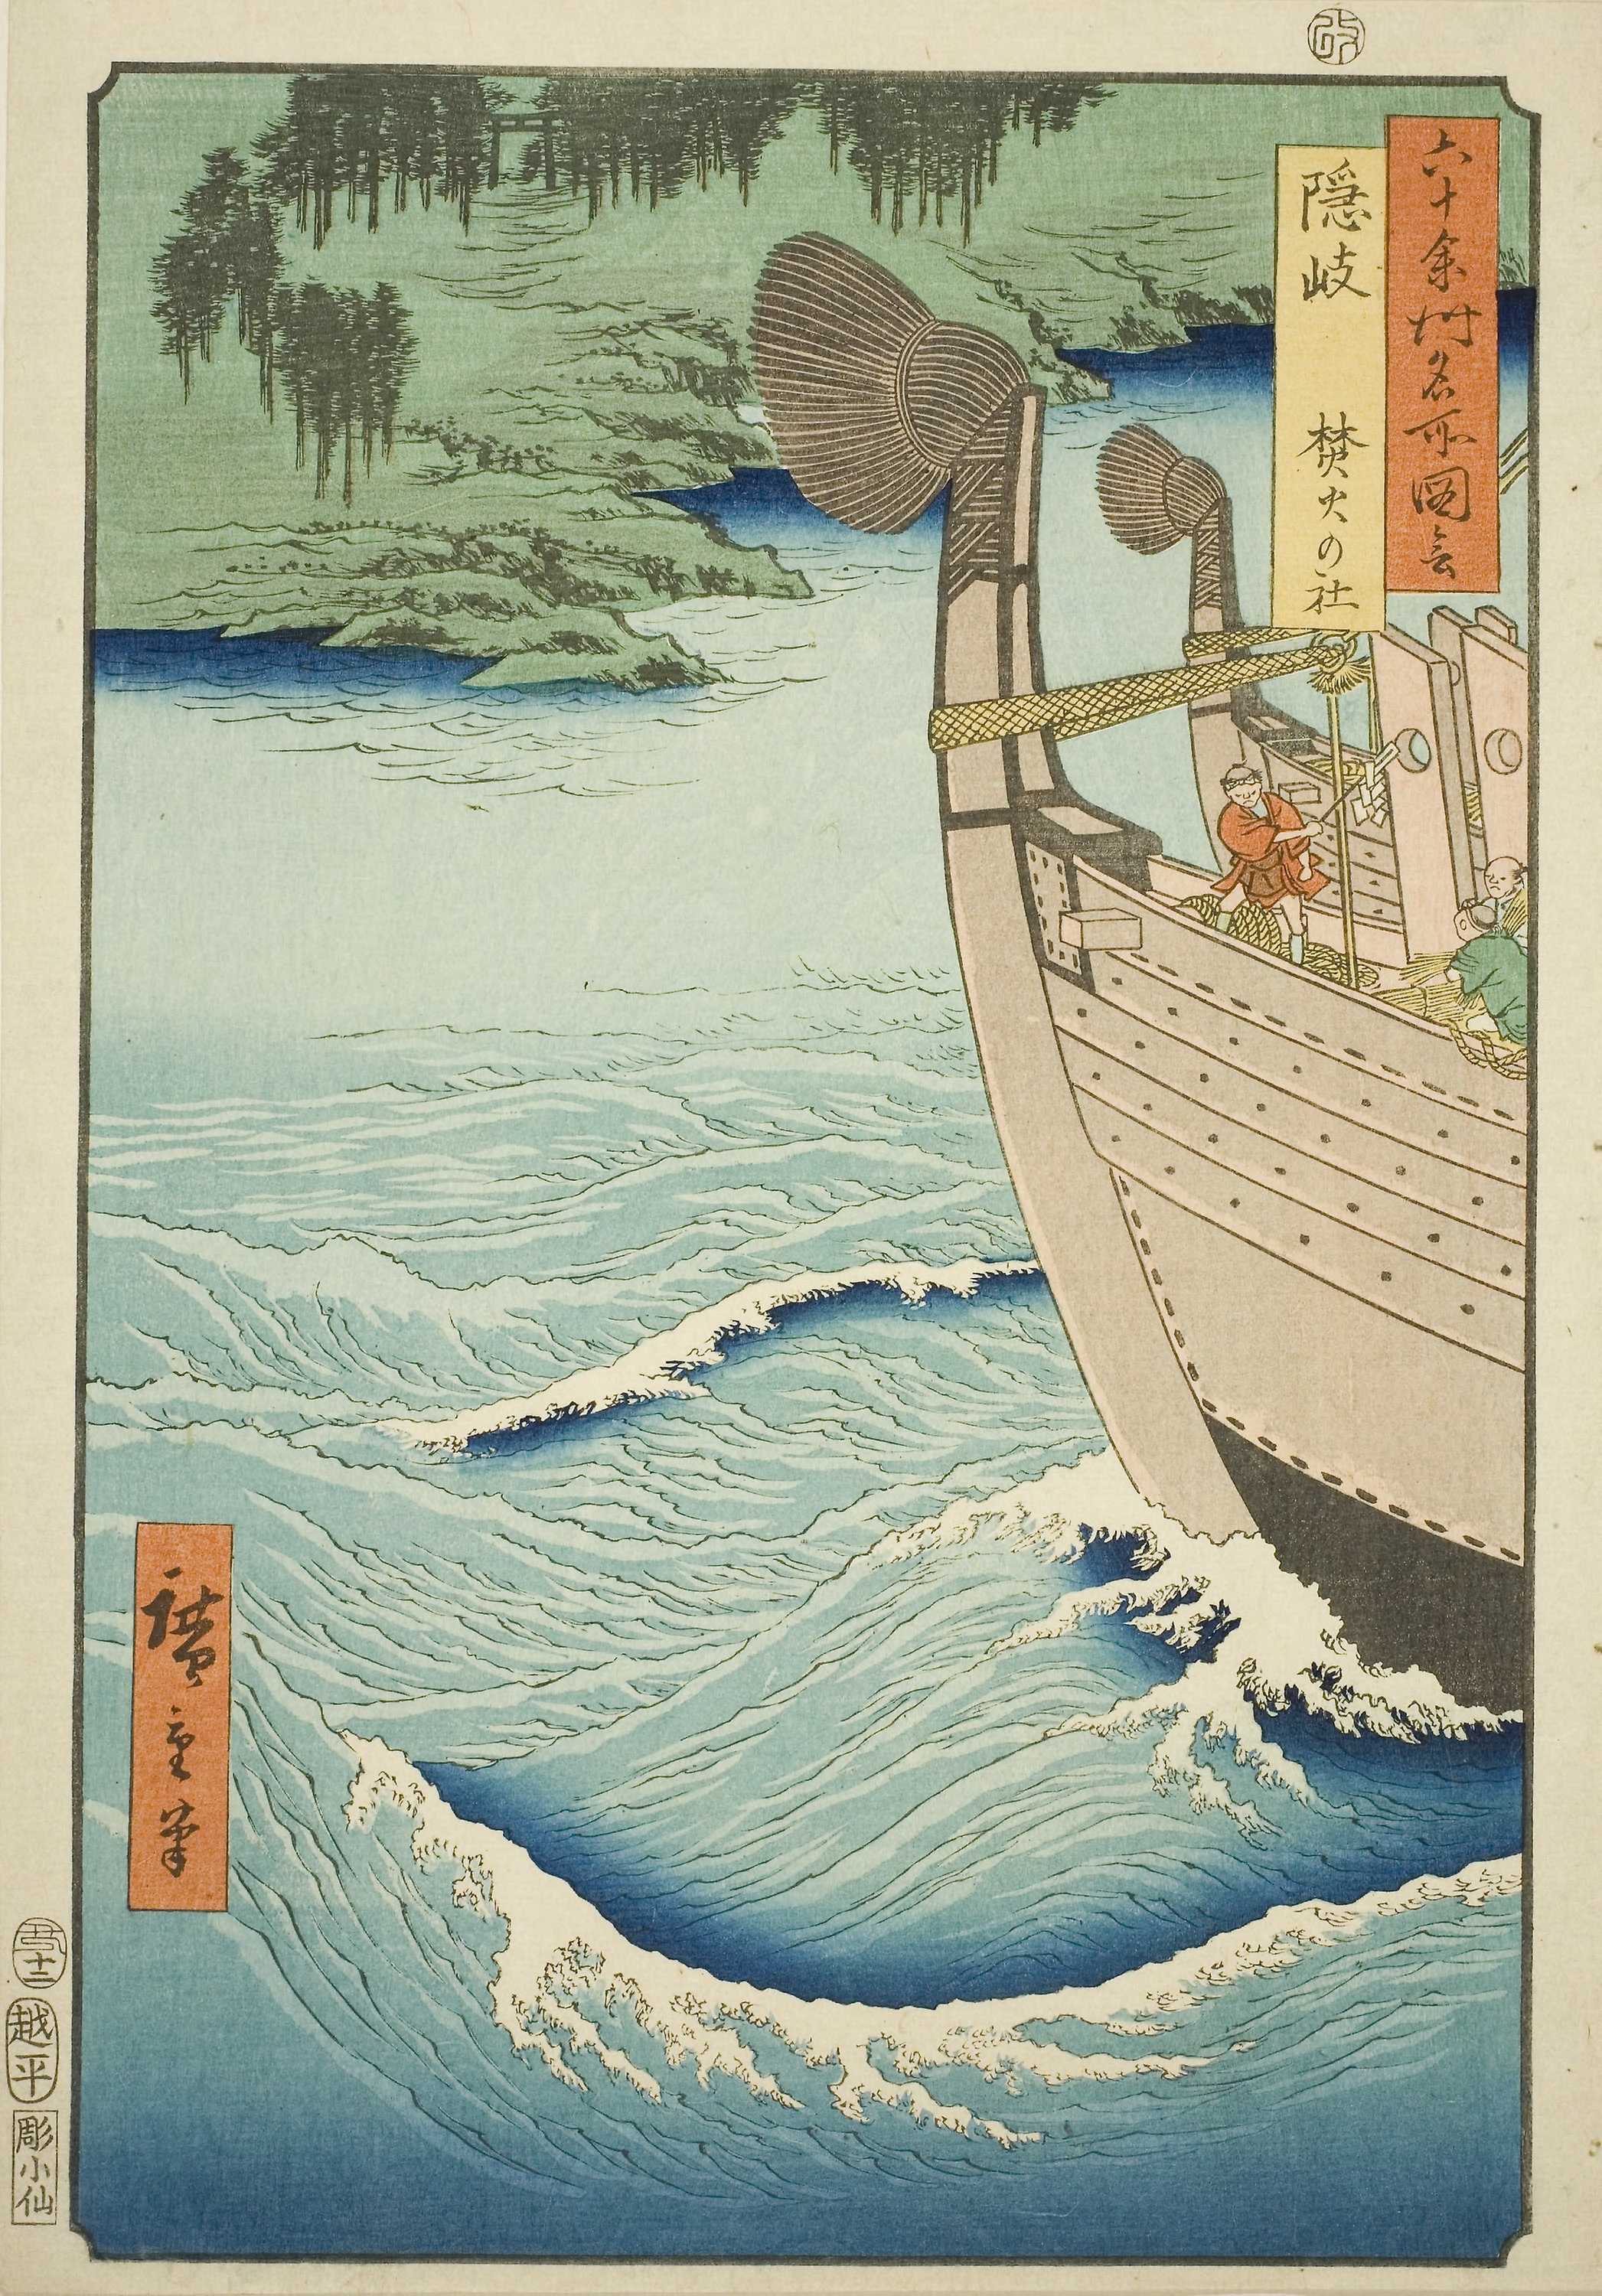
map, world, illustration